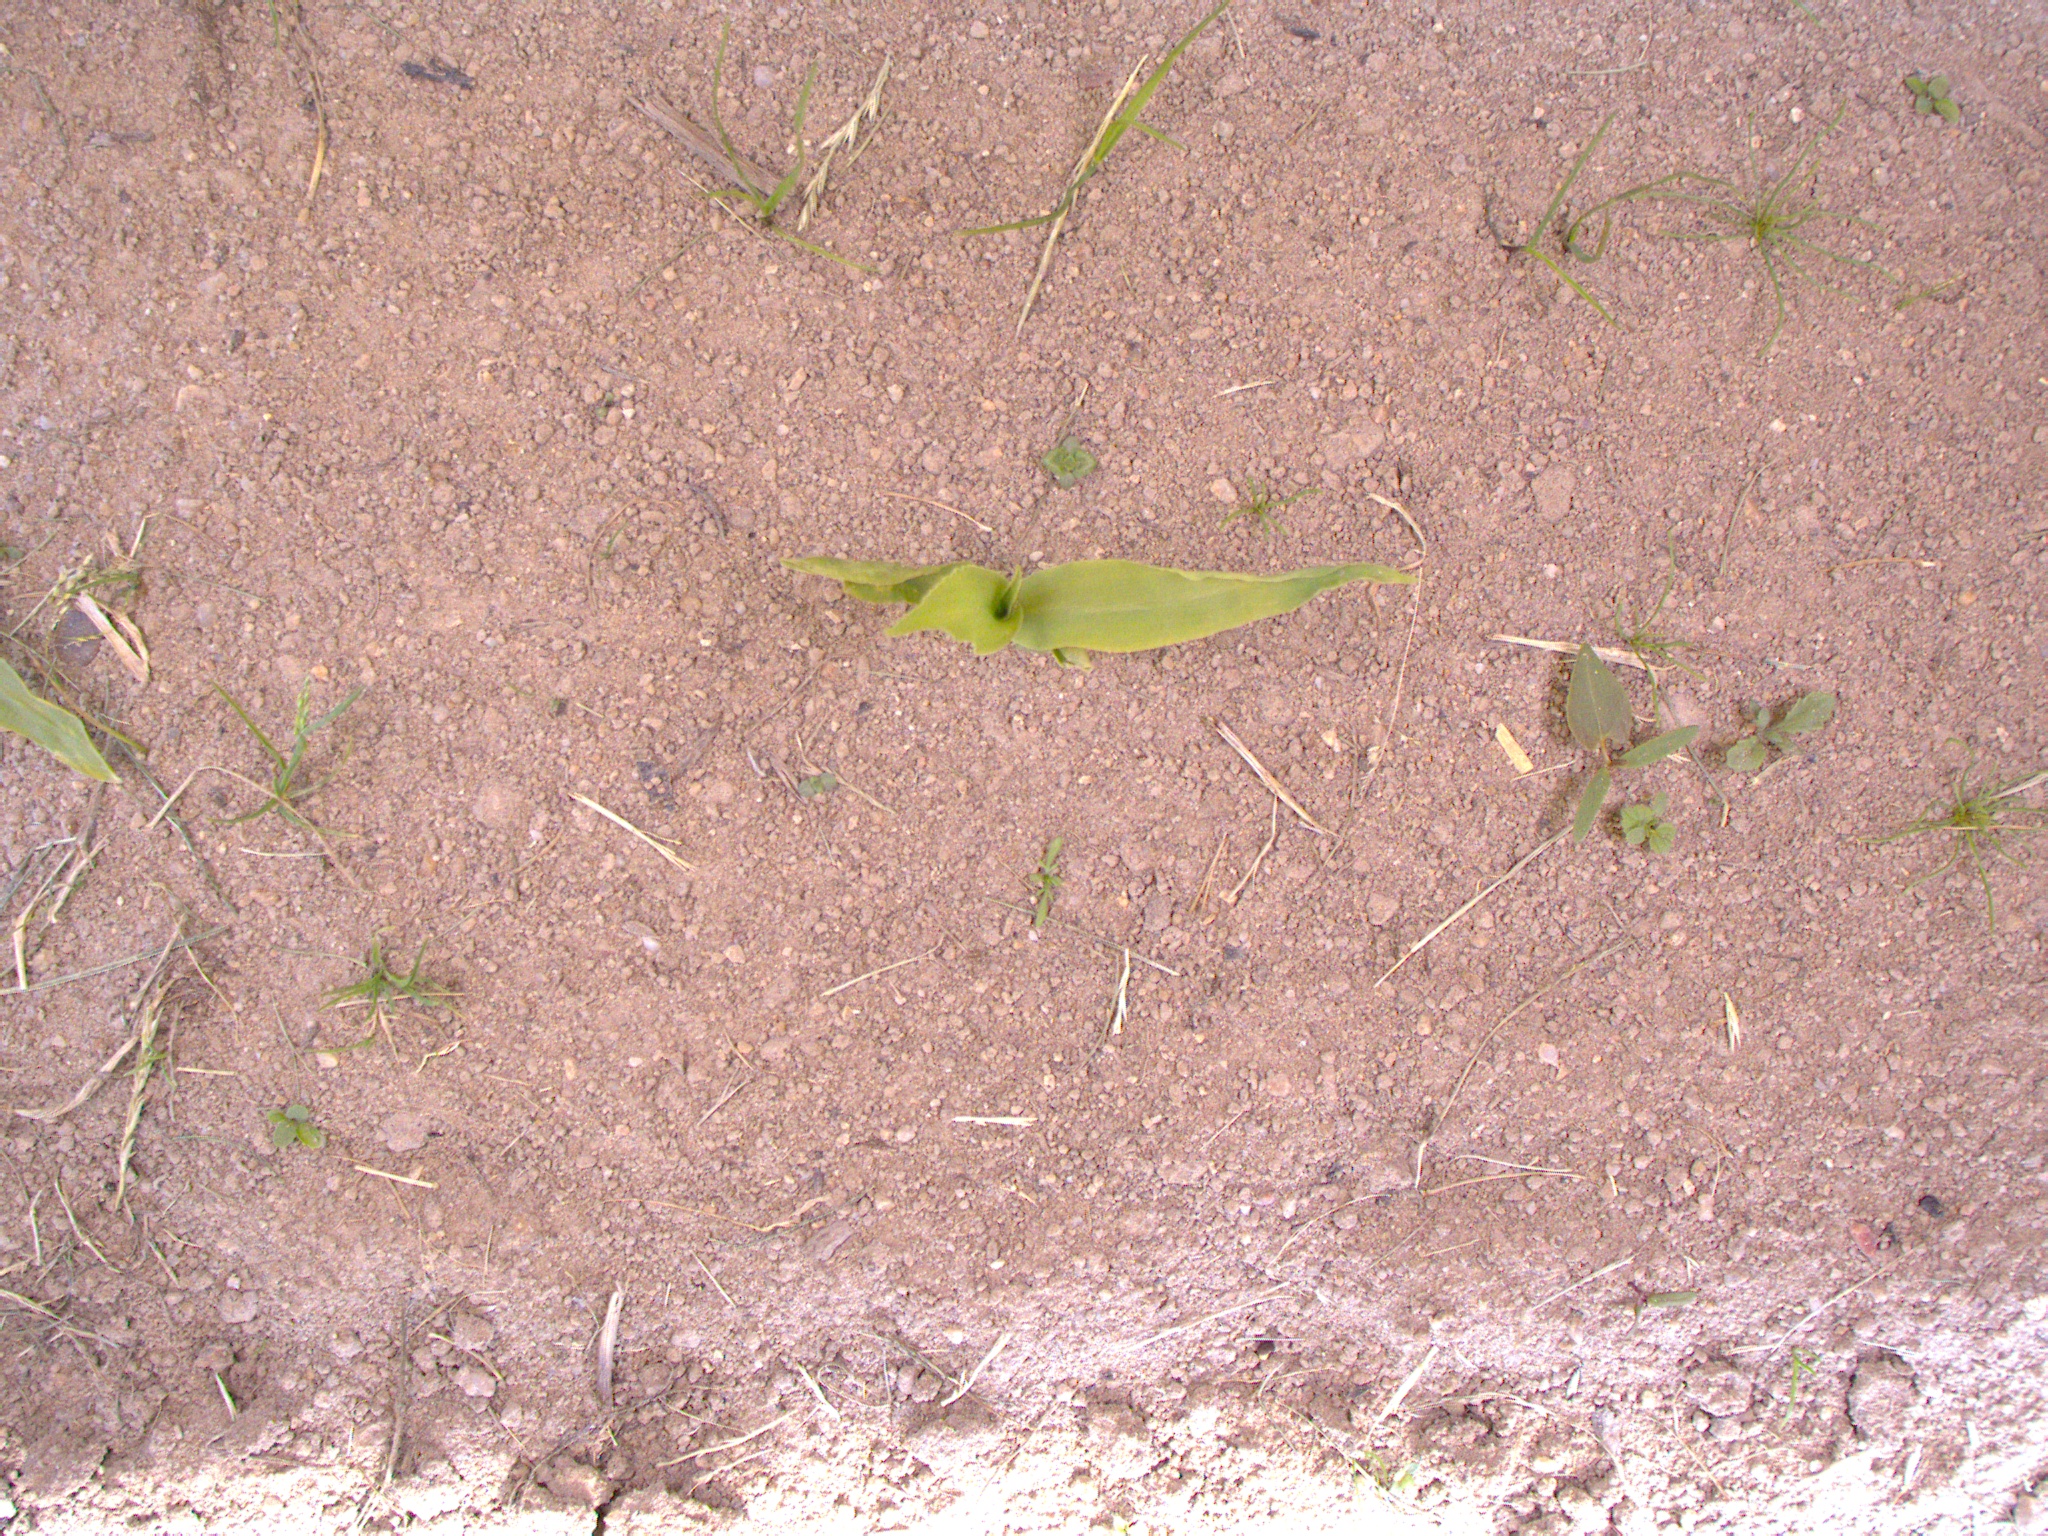
Crop: maize
Objects: maize, stem_maize